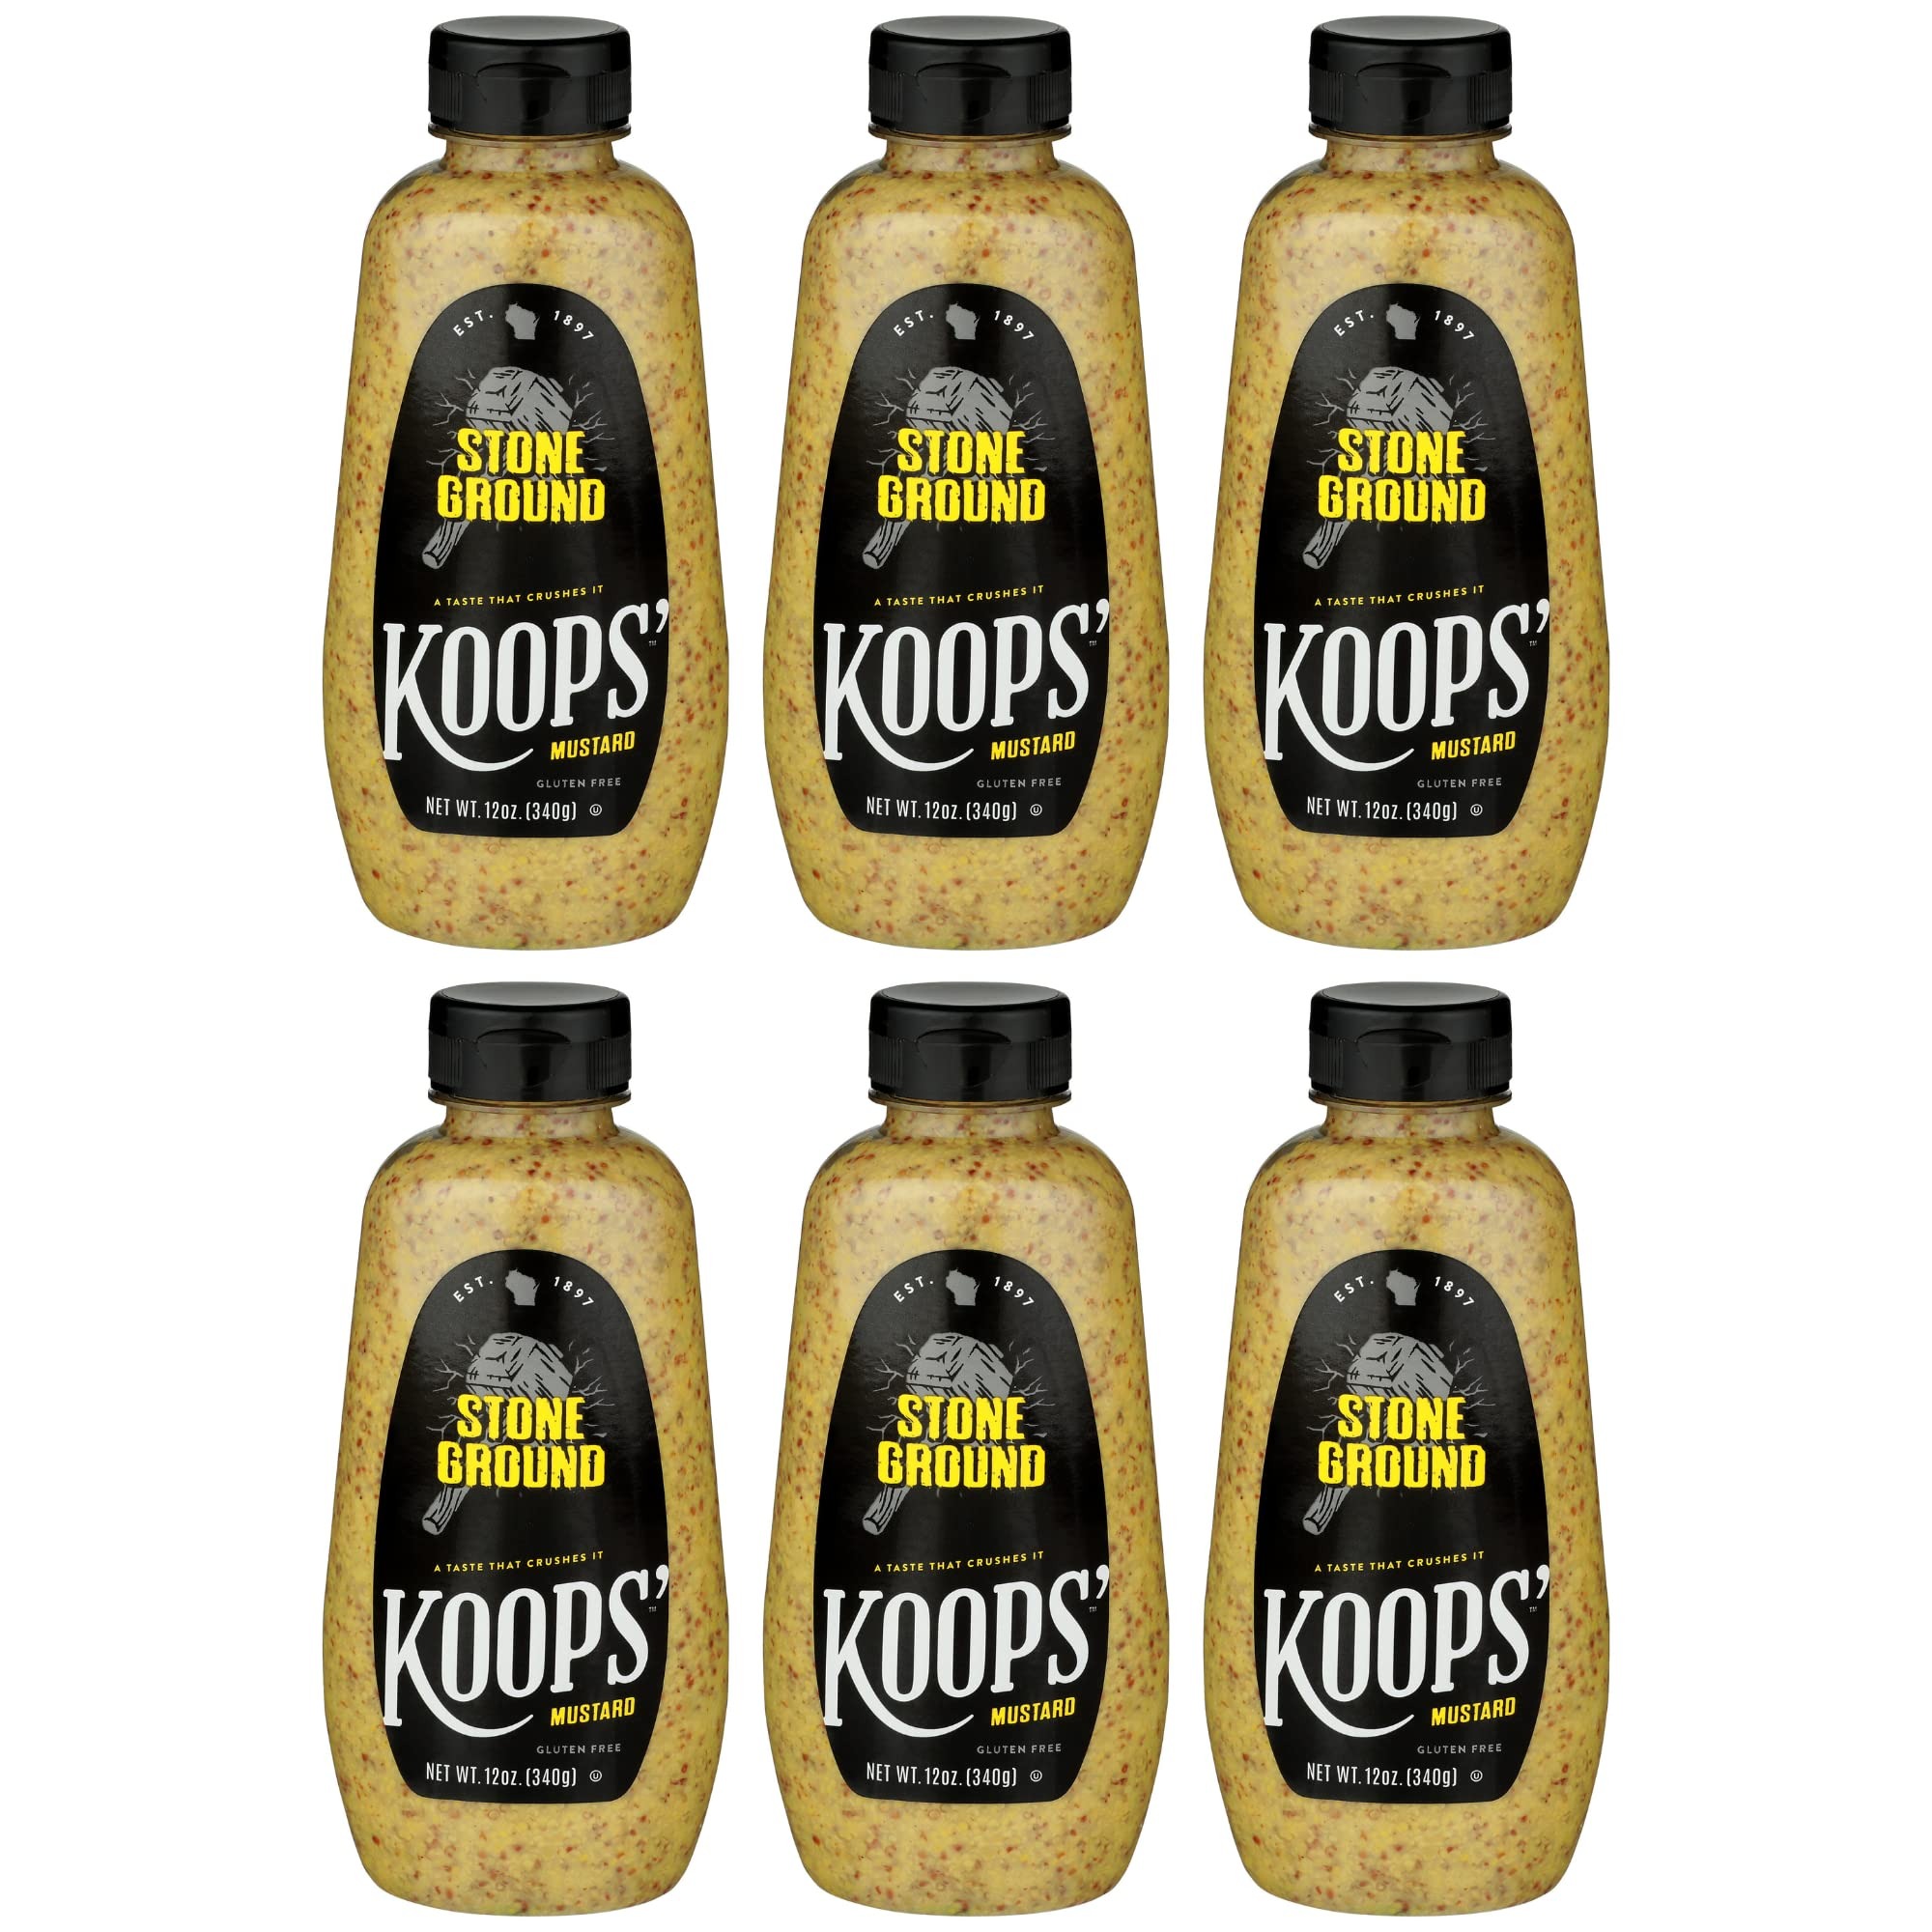
Item Name: Koops' Stone Ground Mustard – Old-Fashioned Mustard, Gluten-Free, Kosher, Non-GMO, Made in the USA, From Quality Mustard Seeds, Robust and Coarse Flavor – 12 Oz, Pack of 6
Bullet Point 1: OLD-FASHIONED MUSTARD – Robust, coarse & delicious, our Stone Ground hammers home everything people like about old-fashioned mustards. With this much flavor & versatility, this mustard rocks
Bullet Point 2: BOLD, MOUTHWATERING FLAVOR – This mustard spread packs a flavor that makes other condiments envious. Our mustard sauce enhances sandwiches, burgers and hot dogs, and will leave you wanting more
Bullet Point 3: MOVE OVER MUSTARD PACKETS – Our mustards not only make your food better, they make the planet better too. Sustainably farmed & bottled for you to experience a mustard like never before. You're welcome
Bullet Point 4: THE FINEST INGREDIENTS – Our products have no complicated additives or preservatives, just quality ingredients like mustard seeds, vinegar & water. Served in a convenient condiment squeeze bottle!
Bullet Point 5: THE MUSTARD AMERICA RELISHES – Koops' Mustard has been satisfying appetites since 1879! Whether it's spicy, yellow, dijon or honey mustard, our collection is always kosher and gluten free!
Value: 72.0
Unit: Ounce

Price: 5.49